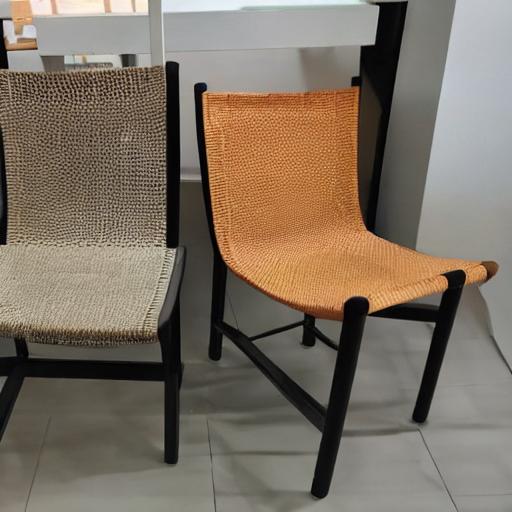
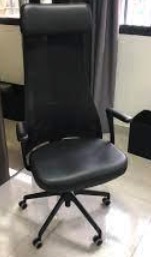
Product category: items_chair
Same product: no